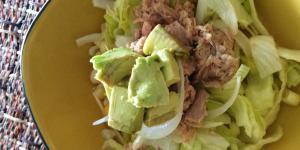
ensalada de atun baja en calorias